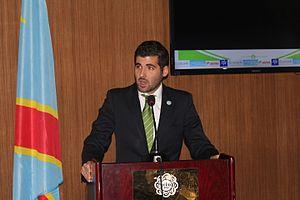
Conférence de presse de décembre 2015 Kinshasa DCMP Imana
Le Daring Club Motema Pembe est un club omnisports basé à Kinshasa en République Démocratique du Congo. Il est créé en 1936 sous l'appellation de Daring Faucon, par le révérend père Raphaël de la Kethulle de Ryhove, qui était un missionnaire de la congrégation des Scheutistes. Il recruta la plupart de ses joueurs parmi les élèves du collège Sainte-Anne à Kinshasa. Le DCMP a été rebaptisé CS Imana en 1949 avant de revêtir le nom de Daring Club Motema Pembe en 1985.